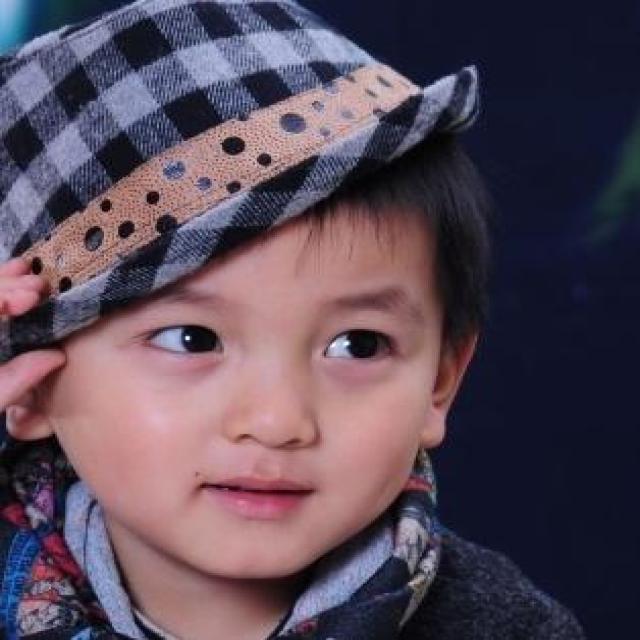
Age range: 0-12